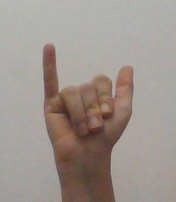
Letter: ya